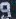
Number: 9